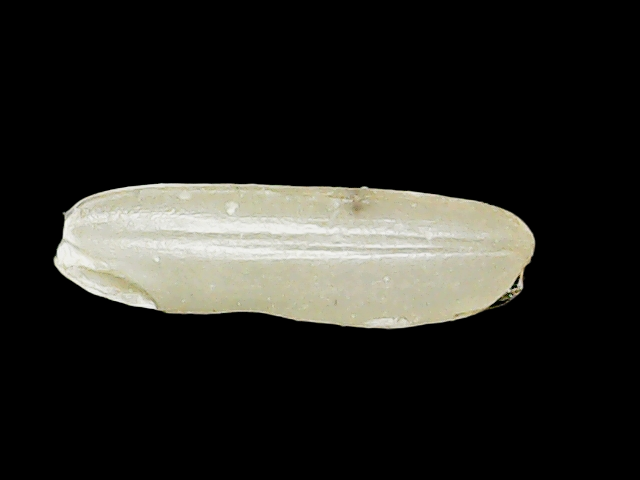
Rice variety: Binadhan14